Callisto (mythology)

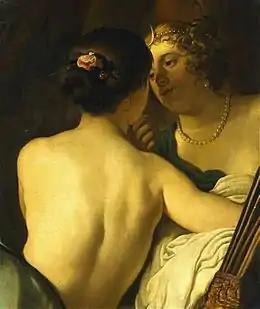
"Jupiter in the Guise of Diana Seducing Callisto", Jacob Adriaensz Backer, oil on canvas

Eratosthenes also mentions a variation in which the virginal companion of Artemis that was seduced by Zeus and eventually transformed into the constellation Ursa Minor was named Phoenice instead.